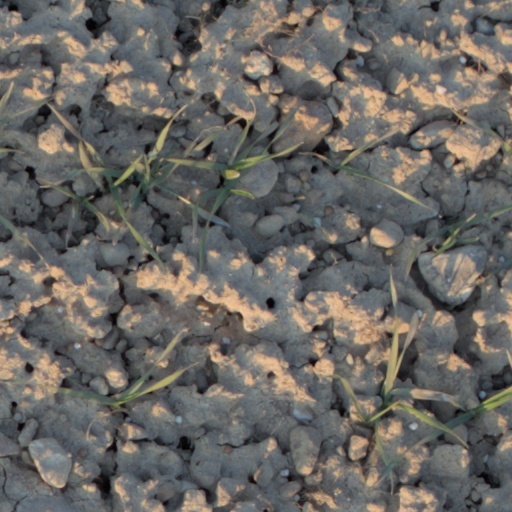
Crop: wheat